Prince William of Baden (1829–1897)

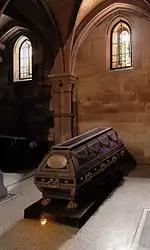
The tomb of Prince Wilhelm of Baden in the Grand Ducal Crypt Chapel in Karlsruhe.

Following the deposition of Otto of Greece and the Greek head of state referendum of 1862, Wilhelm was considered by Wilhelm I of Prussia and Otto von Bismarck as a candidate for the throne of the Kingdom of Greece. The Russian Empire's preferred candidate for the Greek throne fluctuated between Nicholas de Beauharnais, 4th Duke of Leuchtenberg and Wilhelm, his brother-in-law. As a potential candidate, Wilhelm demanded no renunciations of rights to the Greek throne from King Otto's family in the Kingdom of Bavaria. According to "The New York Times" on 16 March 1863, then recent purchases of Greek bonds in London were the result of a report that Wilhelm was to be formally recommended for the throne.